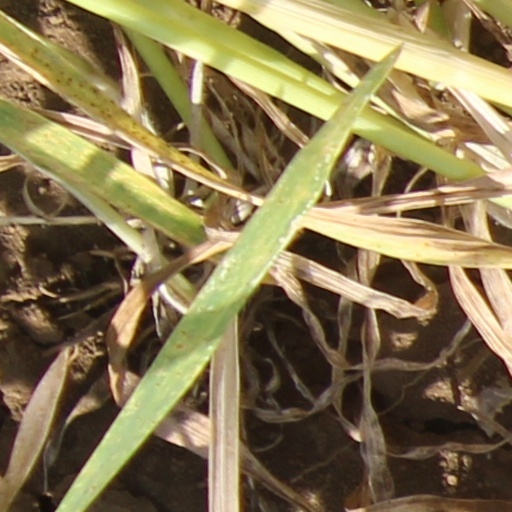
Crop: wheat